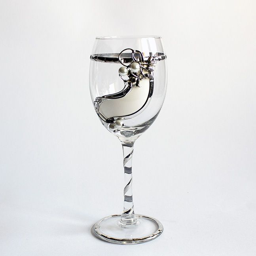
person - a set of wine glasses for two .